David Rowe-Beddoe, Baron Rowe-Beddoe

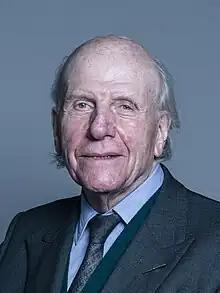
Official portrait, 2018

David Sydney Rowe-Beddoe, Baron Rowe-Beddoe, (19 December 1937 – 15 November 2023), was a Welsh businessman and life peer who was a crossbench member of the House of Lords. Lord Rowe-Beddoe was chairman of the Welsh Development Agency, and was chairman of Cardiff Airport until November 2016.